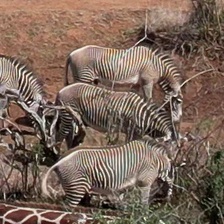
Pose orientation: right